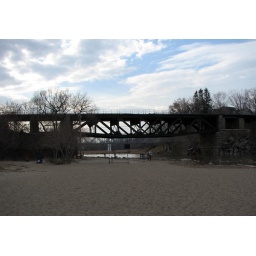
2008 04 20 - A train bridge over the beach at Rouge Park in Toronto, Ontario. April 20, 2008.